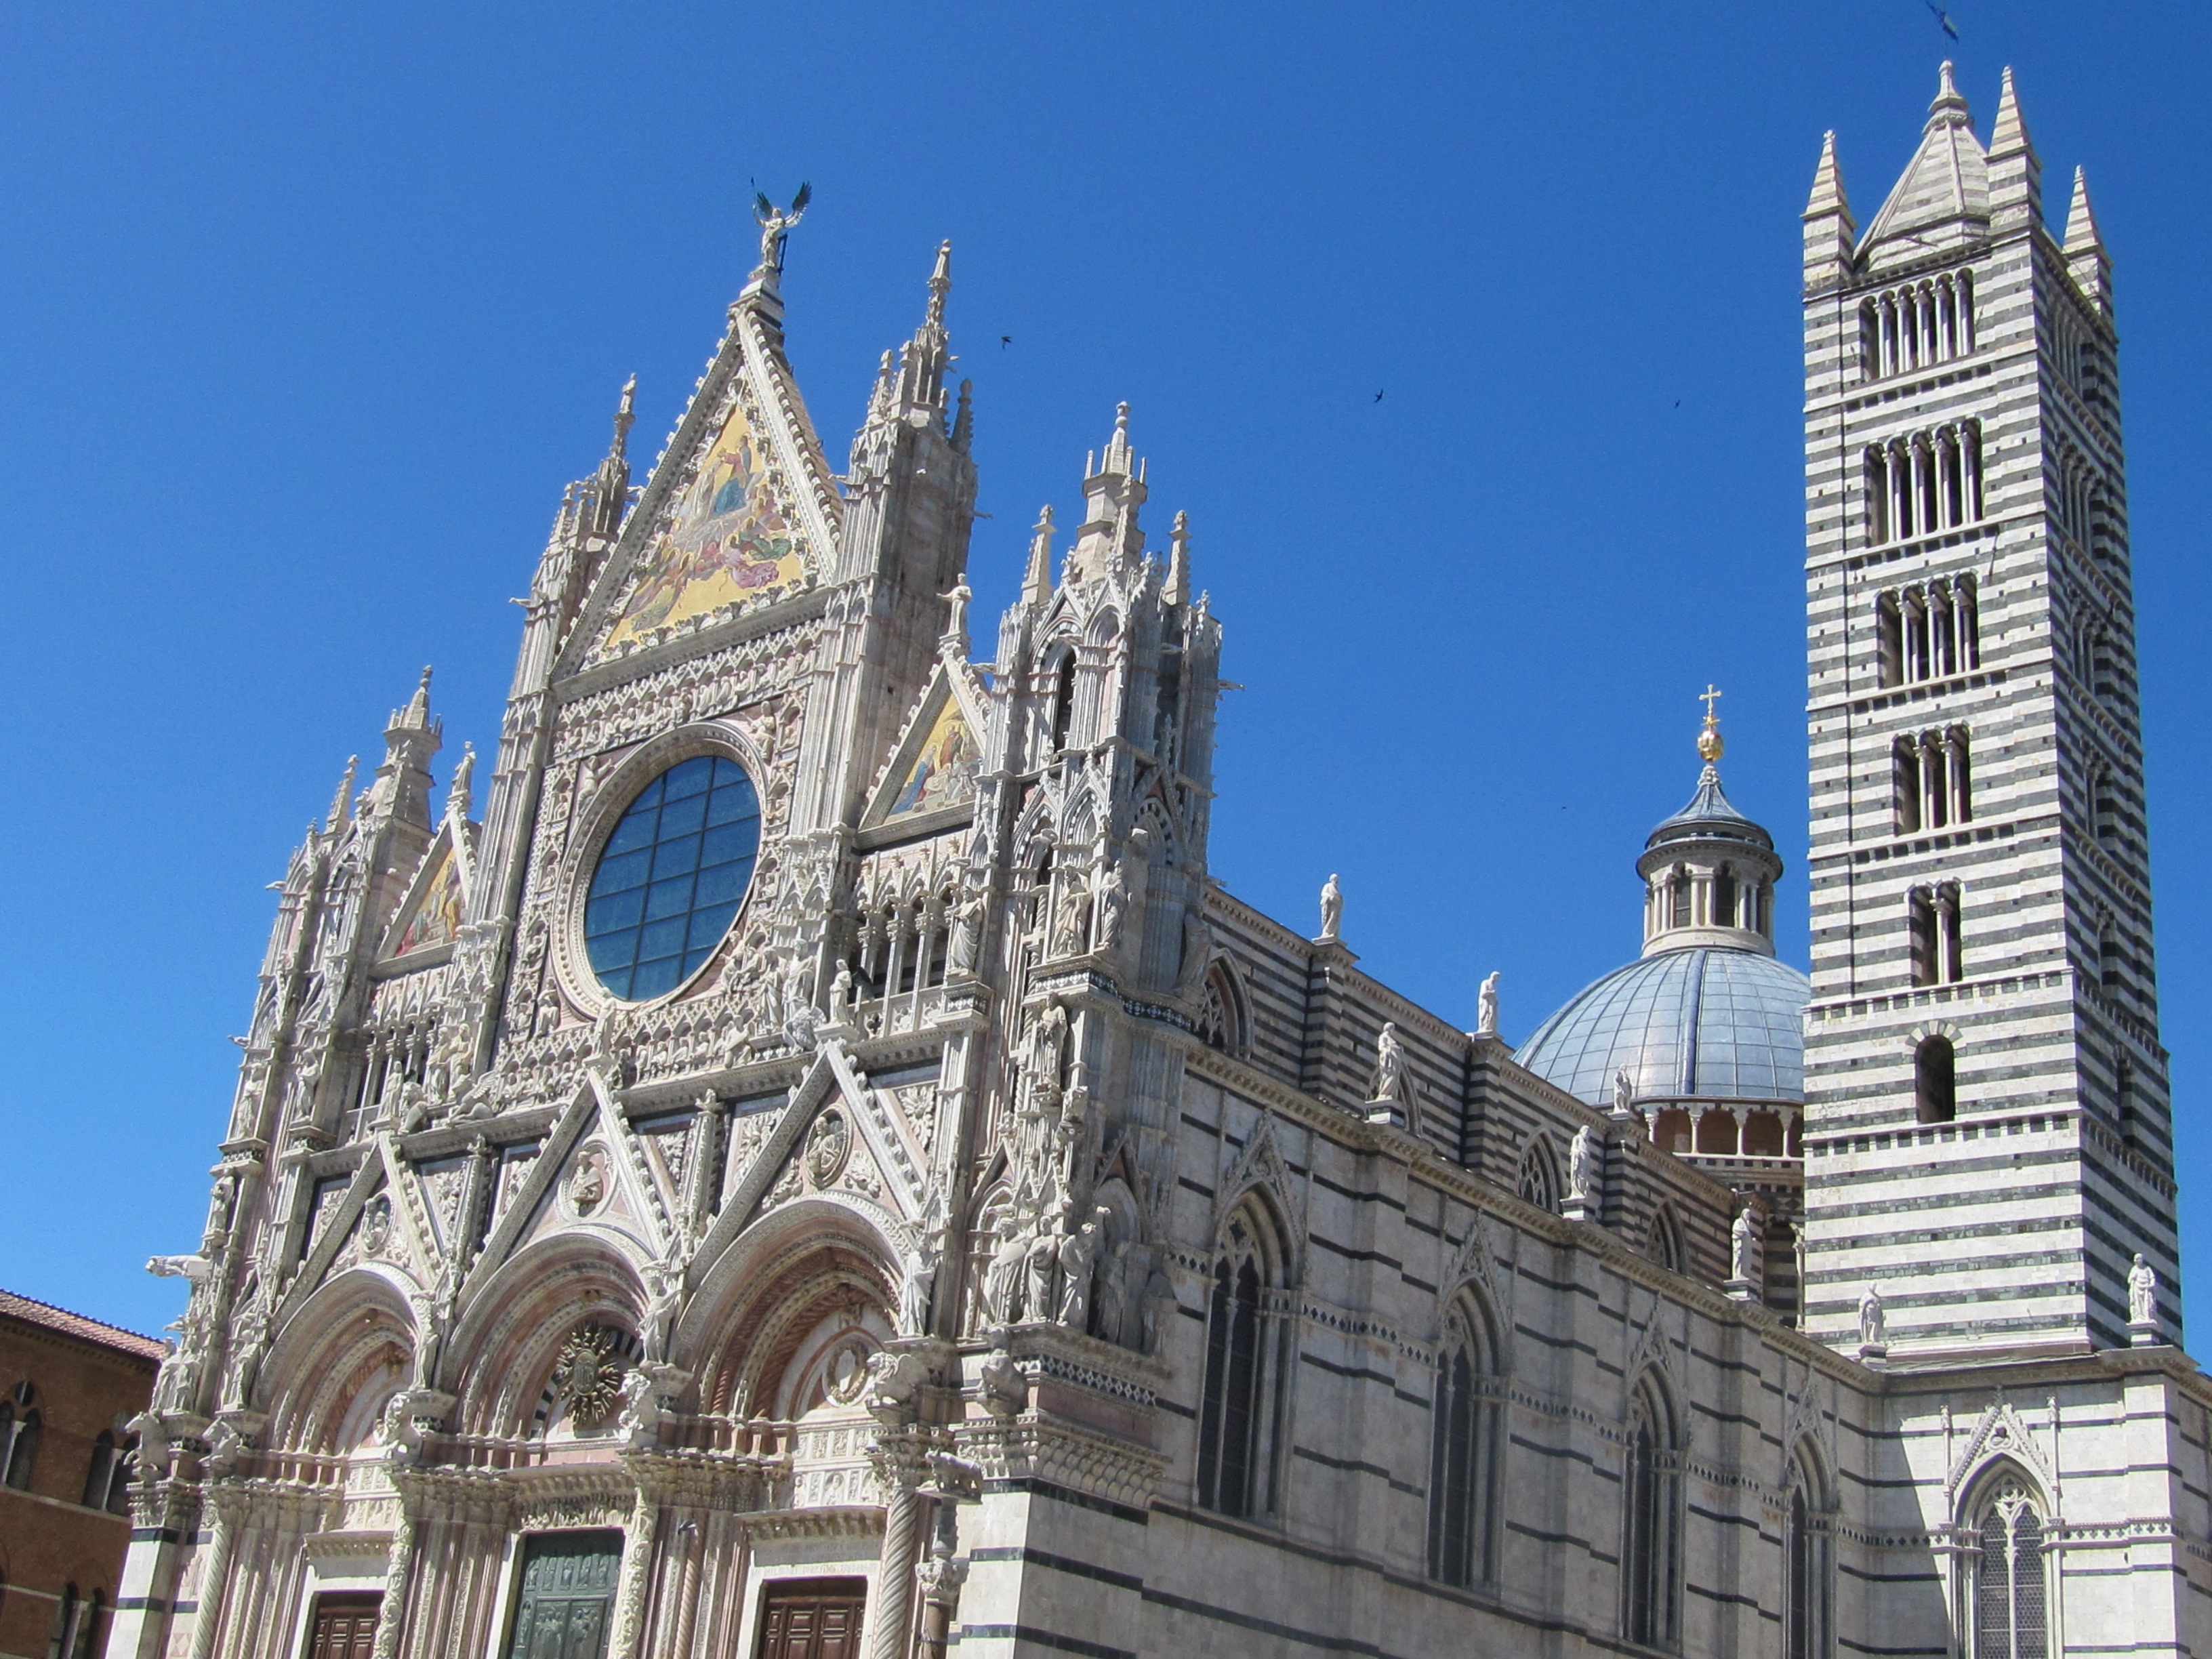
architecture, building, tower, landmark, facade, church, cathedral, gothic, place of worship, spire, steeple, marble, dom, siena, gothic architecture, tours